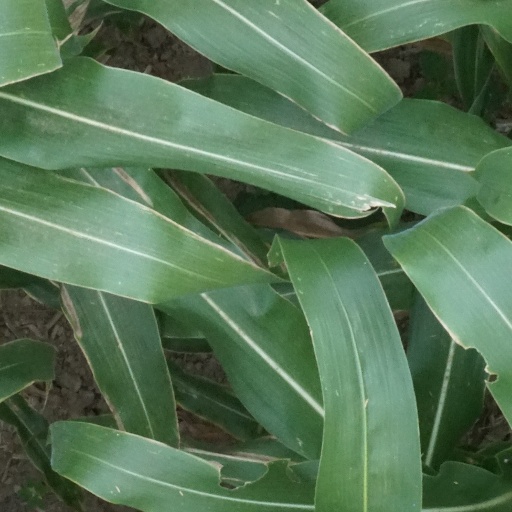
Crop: maize; corn